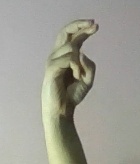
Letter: zay